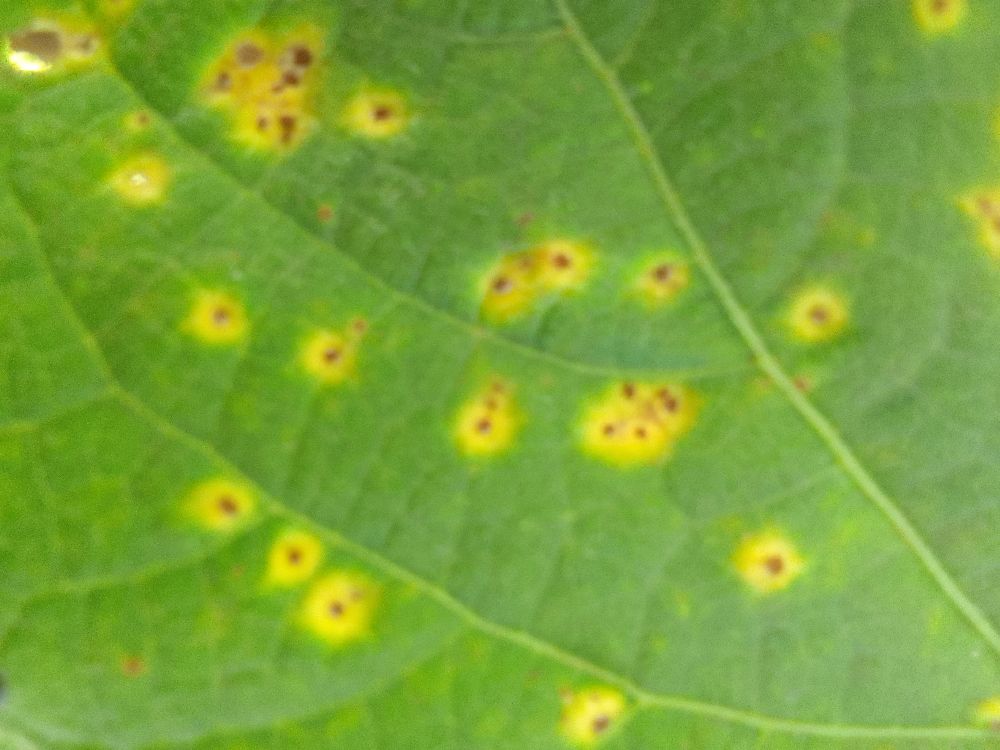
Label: rust